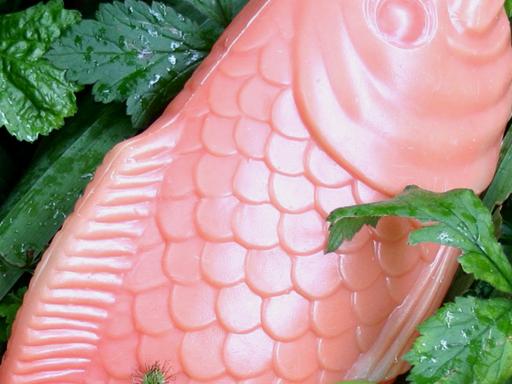
Material: plastic